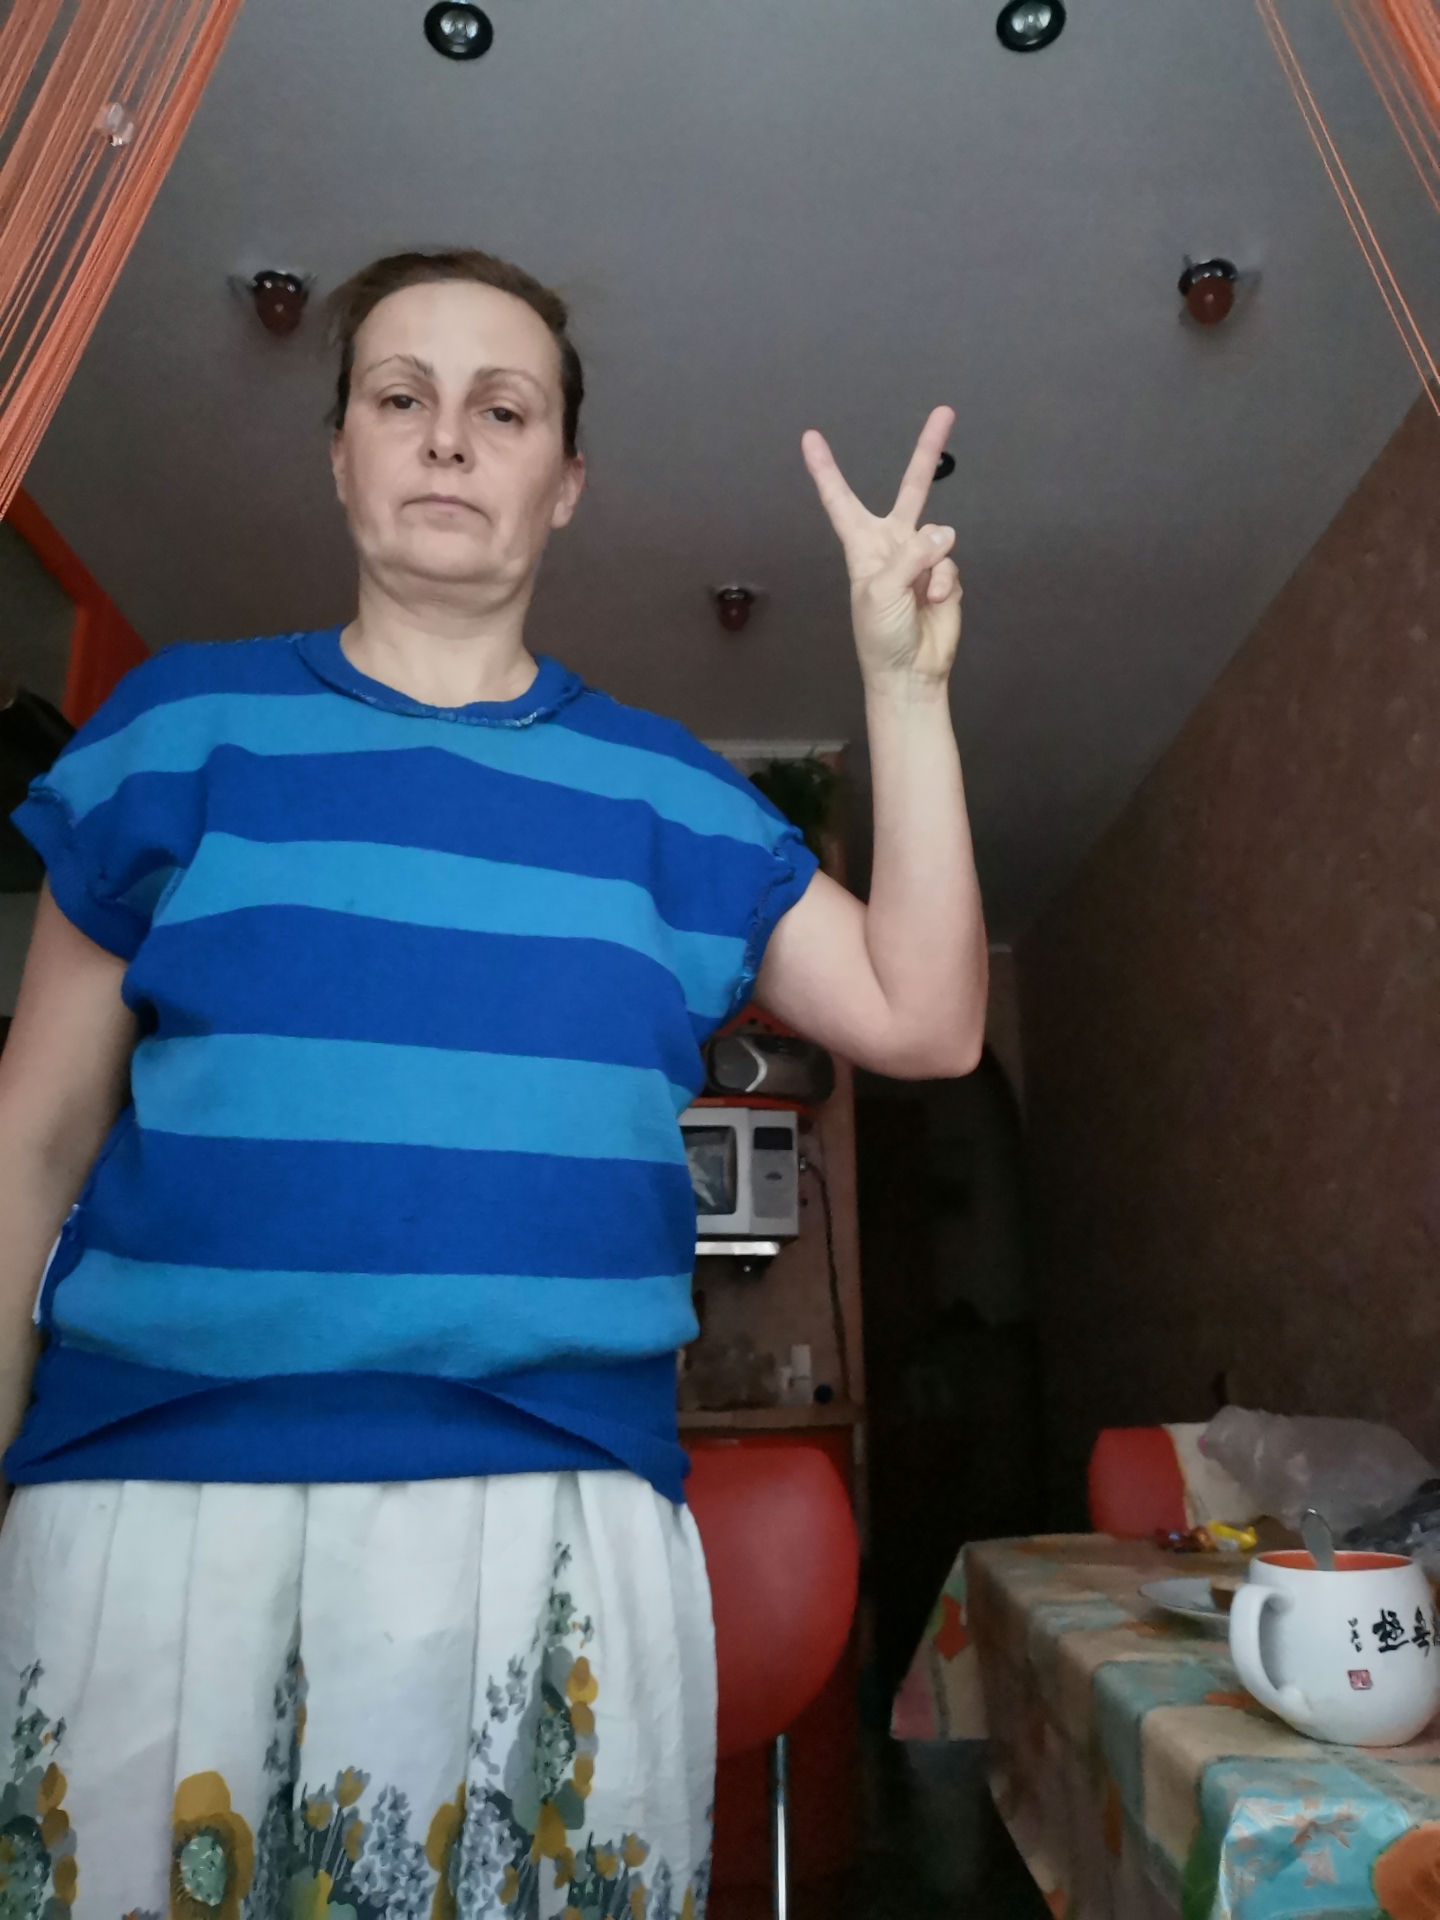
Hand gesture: peace